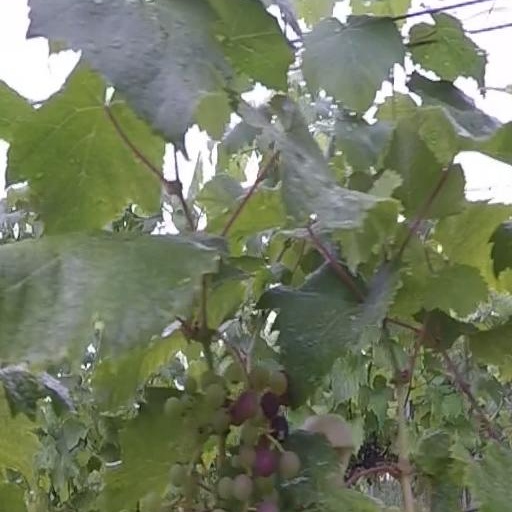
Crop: grape